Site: brandenburg
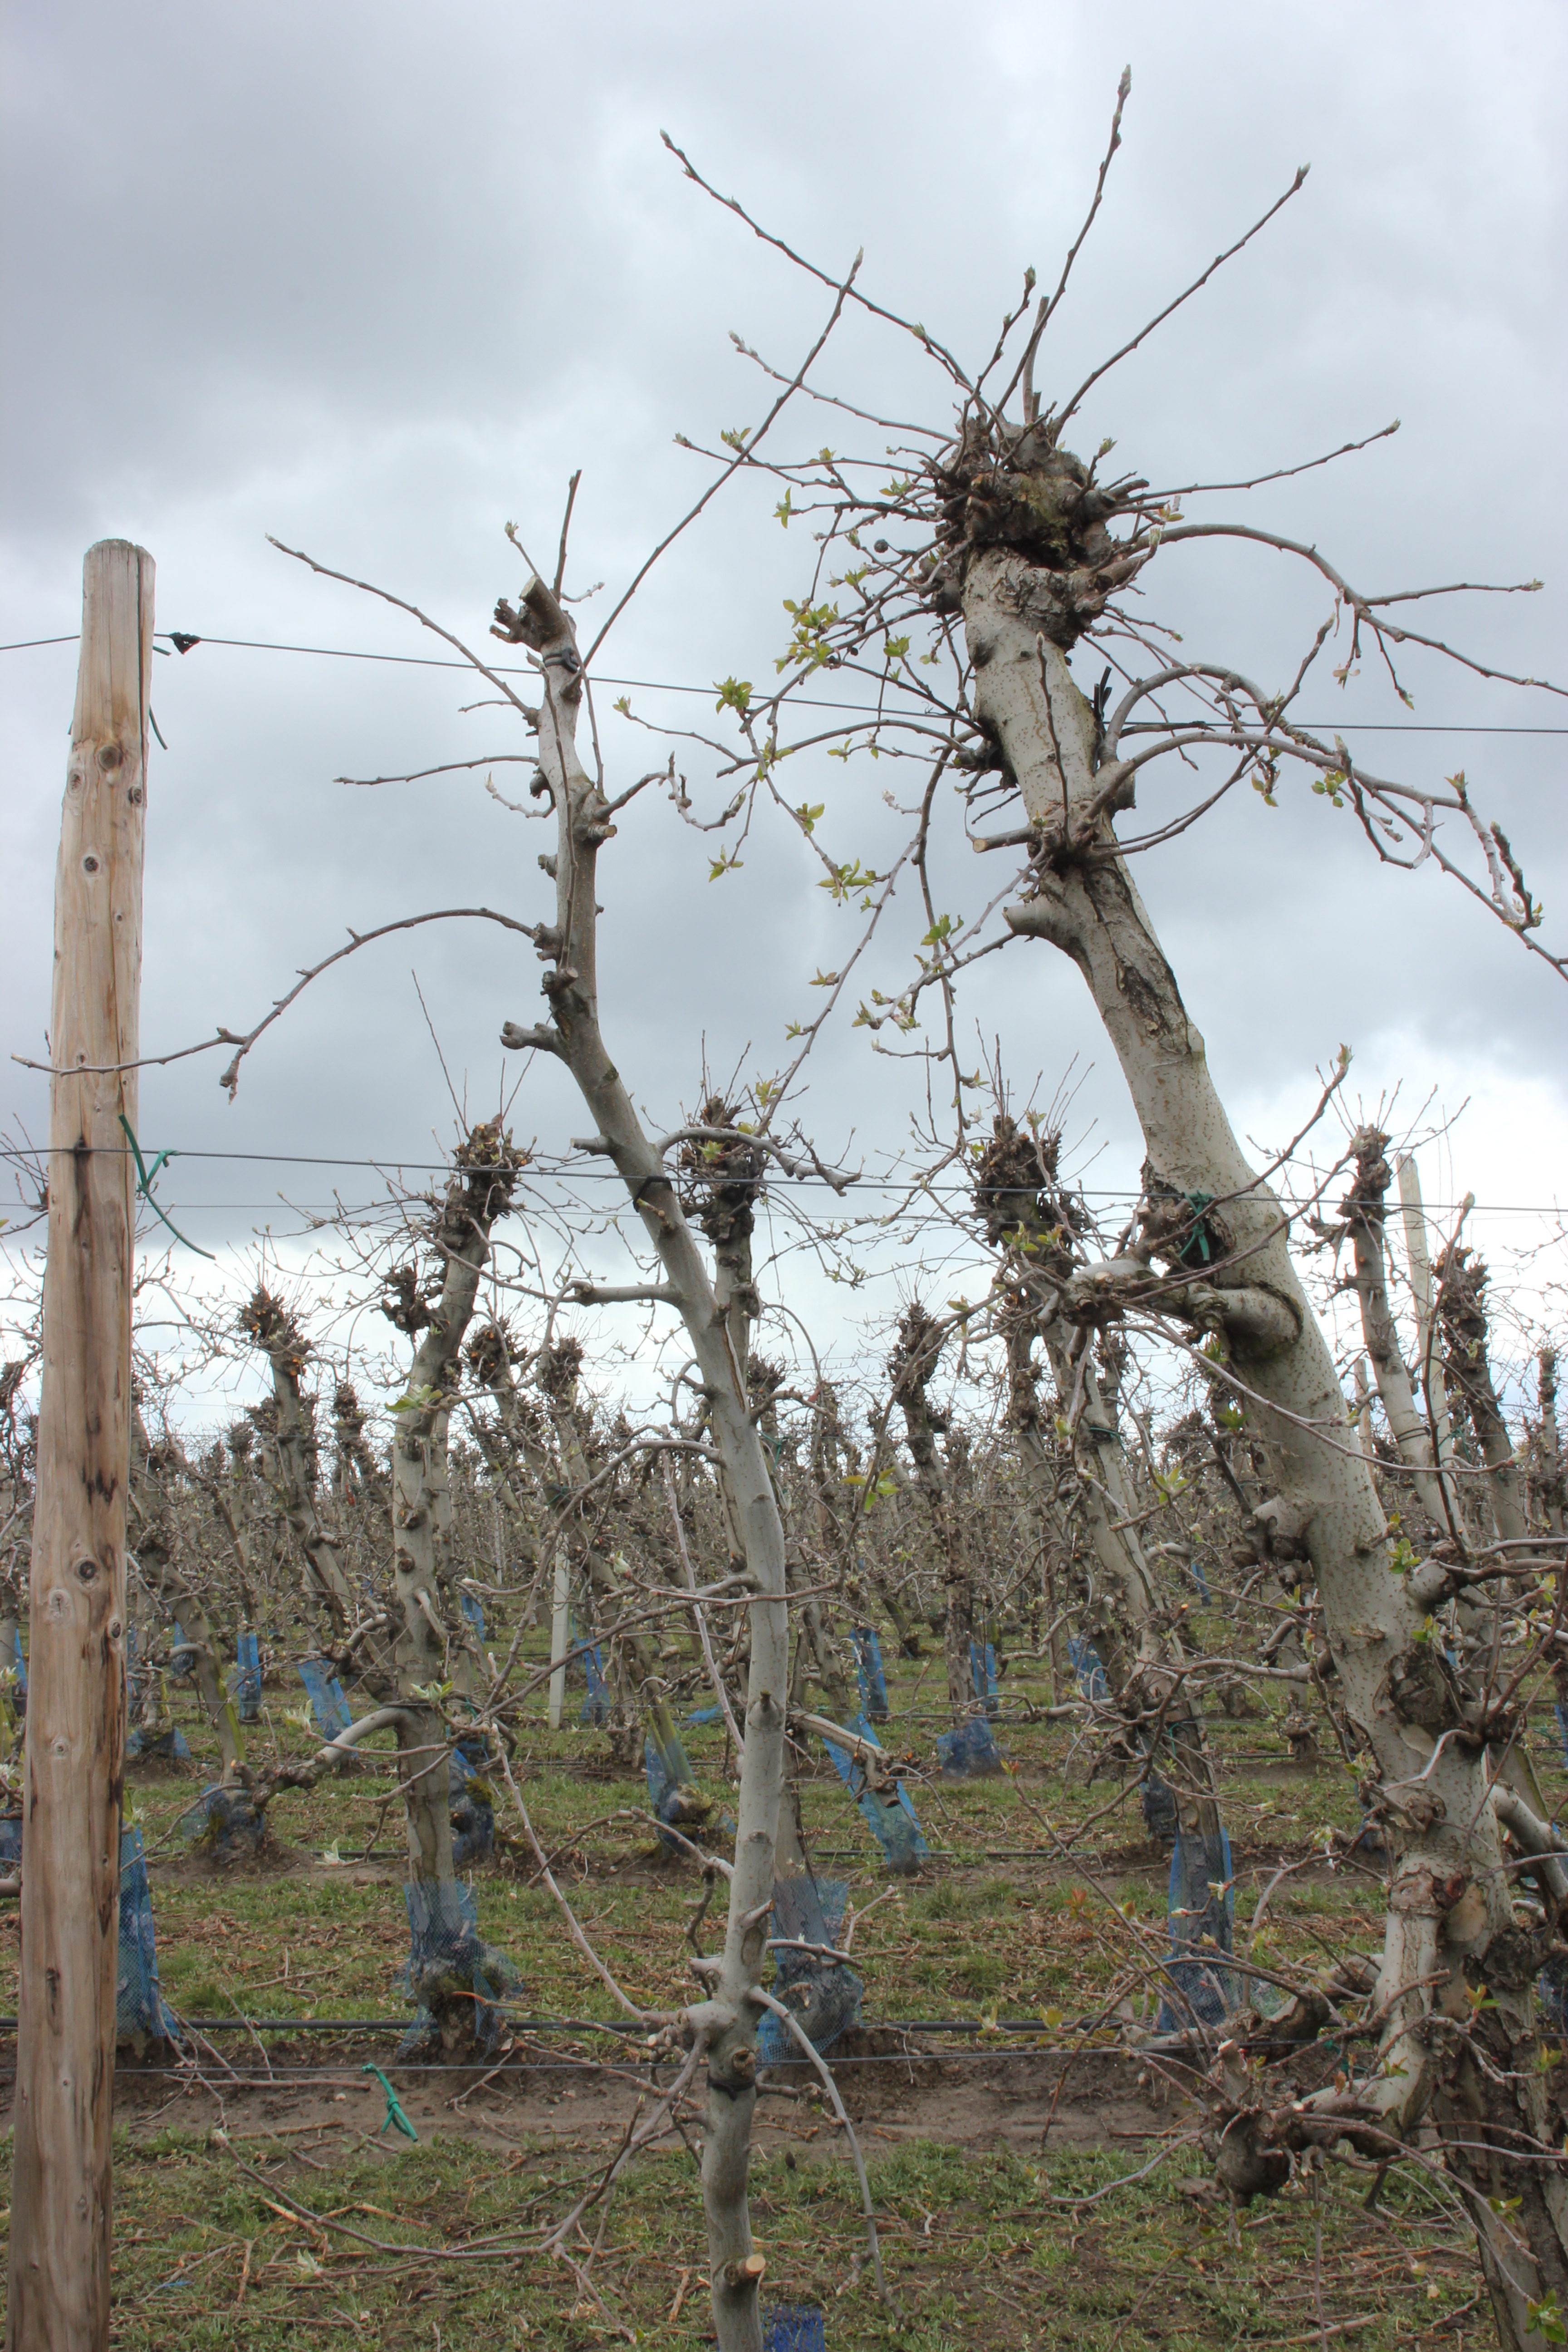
Growth stage (BBCH 55): Inflorescence emergence